Parthenium hysterophorus

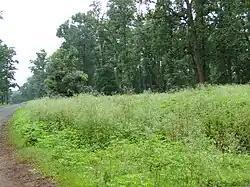
"Parthenium" in Achanakmar Wildlife Sanctuary

According to the National Environmental Management Biodiversity Act (NEMBA), "P. hysterophorus" is classified as a Category 1b alien invader on South Africa. Species in this category are thought to have no economic purpose and considered to be an extreme threat. However, especially in South Africa, not much research has been brought to discuss the possible benefits of the weed. In order to conserve the native biodiversity of the habitats invaded with "Parthenium hysterophorus", whilst ensuring it isn't forced into extinction, Conservation biologists have been investigating methods of control that consider both the favorable and unfavorable attributes of the weed.